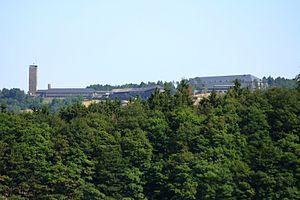
L'Ordensburg Vogelsang est un ancien Château de l'Ordre national-socialiste situé, aujourd'hui, dans le parc national de l'Eifel, en Rhénanie-du-Nord-Westphalie. Le domaine historique, entièrement préservé, a été utilisé par le Troisième Reich entre 1936 et 1939 comme centre de formation pour les futurs dirigeants du parti. Depuis le 1ᵉʳ janvier 2006, le site est ouvert aux visiteurs. C'est l'une des plus grandes reliques architecturales du nazisme. La superficie des bâtiments est de 50 000 m².